Conservation and restoration of immovable cultural property

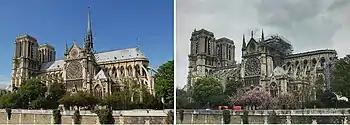
Notre-Dame de Paris before and after the 2019 fire, with early signs of restoration following significant fire damage

Cultural Heritage is the physical and emotional reflection of a society, their legacy, and what they value. Tangible or physical representations include the material of the culture, locations of cultural significance, and the community associated with the culture. Intangible representations include oral stories, traditions, and the emotional connection to the cultural ancestors. The conservation and restoration of cultural heritage sites pose different challenges and often follow different guidelines because of designation of a heritage site. The United Nations Educational, Scientific and Cultural Organization (UNESCO) is a guiding resource in the conservation of cultural heritage sites. UNESCO's mission is to identify, protect, and preserve World Heritage Sites. The World Heritage List is constantly evolving as new sites of cultural significance are added. Another great resource for restoration of cultural heritage sites is the World Monuments Fund, which focuses on working with local groups around the world providing support for restoration, preservation, and stewardship.